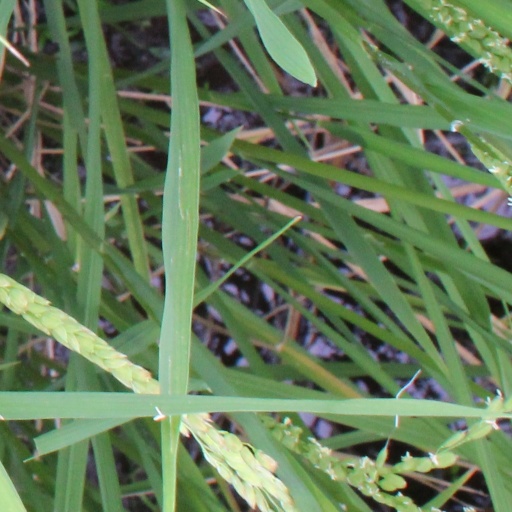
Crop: rice